We Feed People

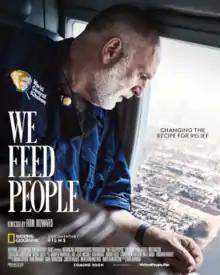
Theatrical release poster

We Feed People is a 2022 American documentary film directed by Ron Howard that chronicles how chef José Andrés and his nonprofit World Central Kitchen (WCK) rebuild nations in the wake of disaster, providing food to those affected. It had its world premiere in Austin, Texas, at the SXSW Film Festival and was released on March 19, 2022, in the U.S. and in Canada on May 19, 2022, by National Geographic Documentary Films. The film received critical acclaim and was nominated for two Primetime Emmy Awards at the 74th Emmy Awards.